Bassett Green

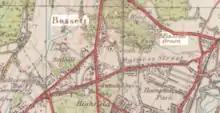
Ordnance Survey map of 1935 showing locations of Bassett and Bassett Green.

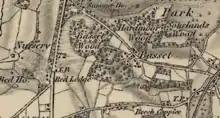
1810 Ordnance Survey map showing location of "Basset", where Bassett Green is located today

A family named 'Basset' is known to have lived in South Stoneham in the 15th century and the place name may be from their name. The area broadly occupied by Bassett today was known as Stoneham Common, shown on the 1791 map by Thomas Milne on which 'Bassets Lane' also appears (without any associated village). The village of Bassett appears on a 1810 map, located roughly where Bassett Green Village is today. In the late 18th century it grew as a retreat for rich people outside (and away from civic responsibilities in) the borough of Southampton. By the time of the Ordnance Survey of 1897, Basset had been renamed Bassett Green (with a double 't'), whilst a more westerly area (west of Bassett Wood) was identified as Bassett.